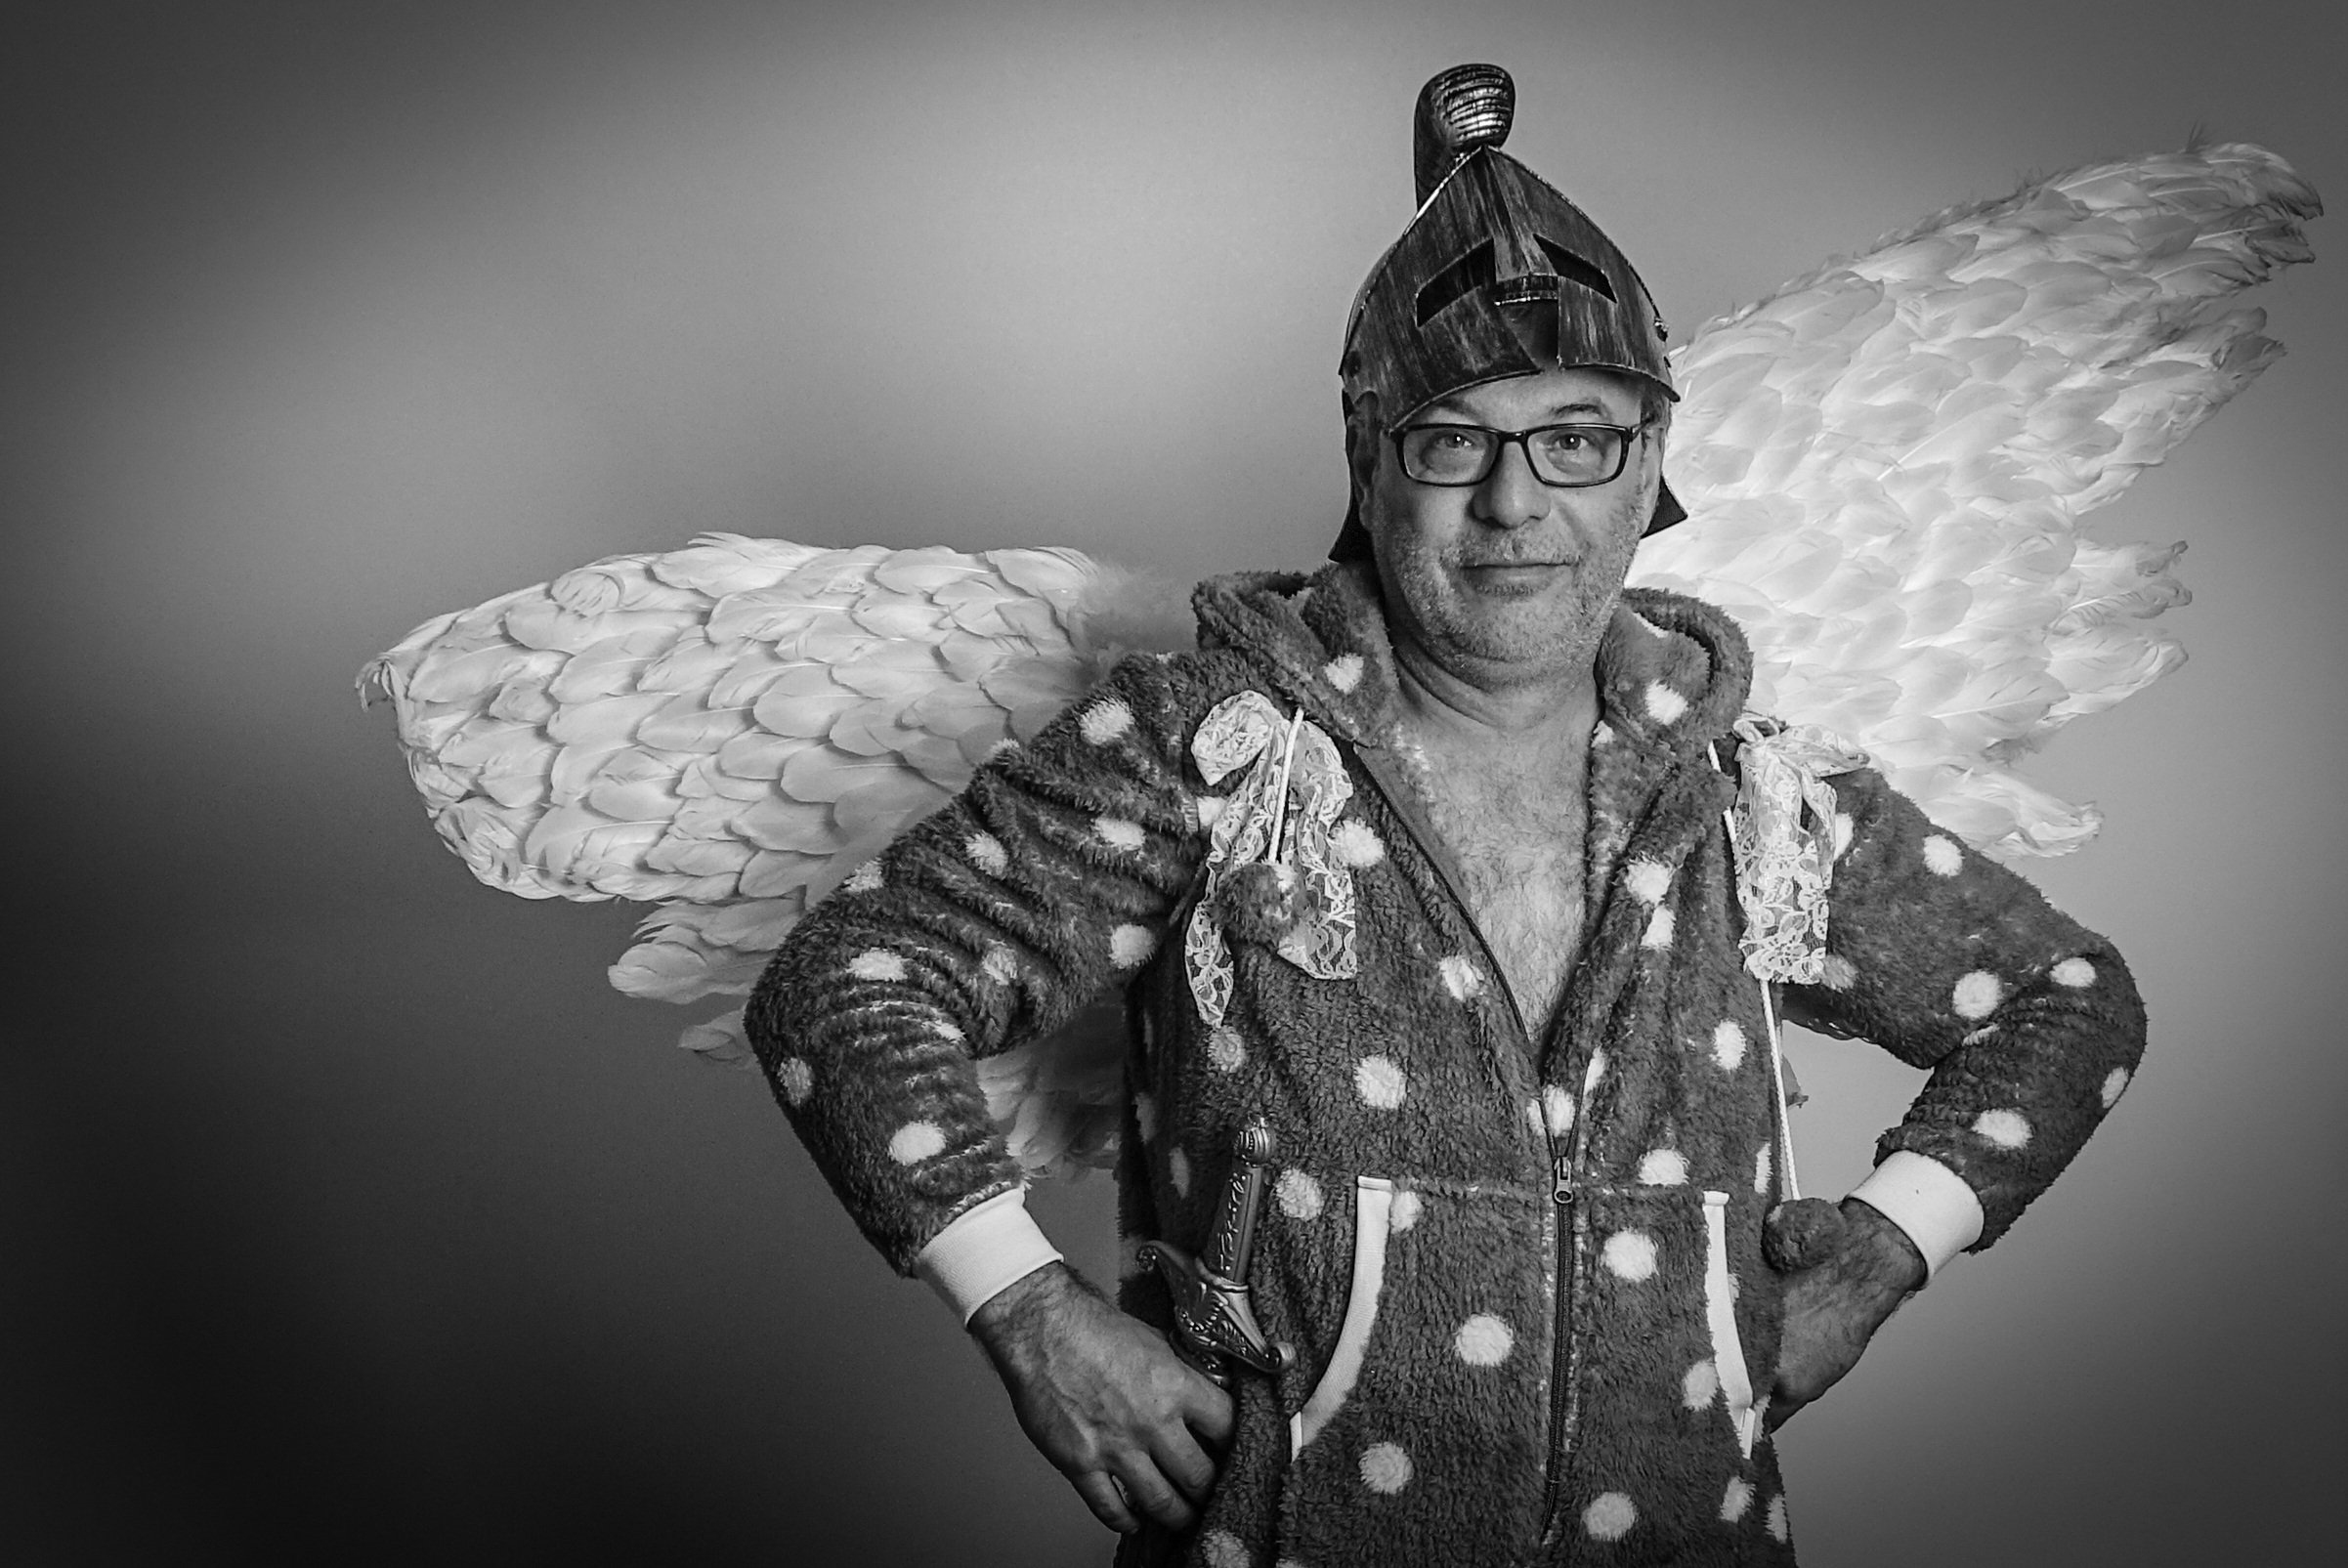
man, person, black and white, white, photography, male, standing, black, monochrome, artwork, hood, sculpture, angel, photograph, digital art, photo shoot, monochrome photography